Vierschaar

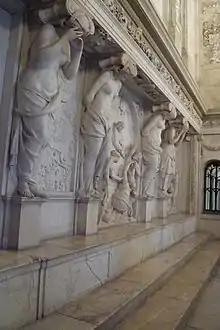
Vierschaar decoration by Artus Quellinus in the Amsterdam city hall, today the Royal Palace of Amsterdam

A Vierschaar is a historical term for a tribunal in the Netherlands. Before the separation of lawmaking, law enforcement, and justice duties, the government of every town was administered by a senate (called a "Wethouderschap") formed of two, three, or sometimes four burgomasters, and a certain number of sheriffs (called "Schepenen"), so that the number of sitting judges was generally seven. The term "Vierschaar" means literally "foursquare", so called from the four-square dimensions of the benches in use by the sitting judges. The four benches for the judges were placed in a square with the defendant in the middle. This area was roped off and the term vierschaar refers to the ropes. The Dutch expression "vierschaar spannen" refers to the tightening or raising of these ropes before the proceedings could begin. (Accompanied by the question whether the sun is high enough, 'hoog genoeg op de dag', since the practice stems from the Middle Ages when these trials were held outdoors.) Most towns had the Vierschaar privilege to hear their own disputes, and the meeting room used for this was usually located in the town hall. Many historic town halls still have such a room, usually decorated with scenes from the Judgment of Solomon.